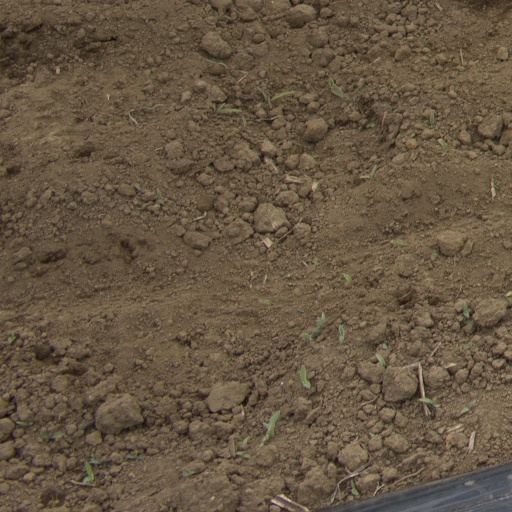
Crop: Jerusalem artichoke